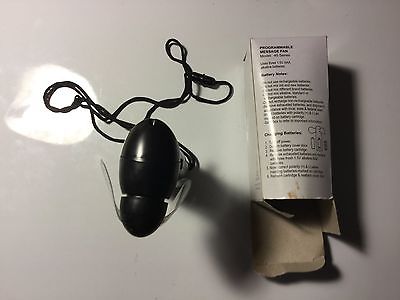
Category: fan